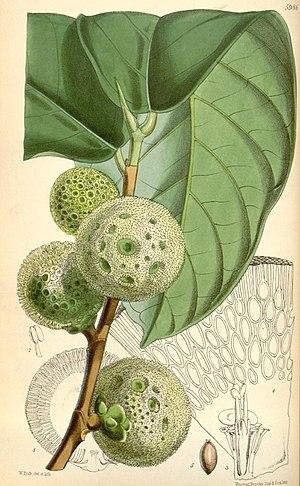
Placé dans la famille des Moraceae, le genre Treculia regroupe des arbres poussant en Afrique australe et à Madagascar dont le plus connu est Treculia africana, plus communément connu sous le nom d’arbre à pain africain, dont le fruit comestible, de la taille d’un balle de volley, peut peser jusqu’à 8 kg. Le genre est nommé en l’honneur du botaniste Auguste Trécul.